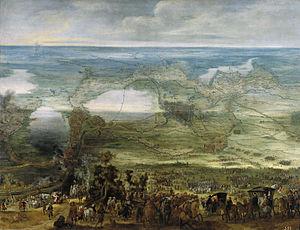
Le siège de Bréda a eu lieu pendant la guerre de Quatre-Vingts Ans sous le règne de Philippe IV d'Espagne. Le siège débuta le 27 août 1624 et dura plus de 9 mois, la ville ne se rendant que le 5 juin 1625.